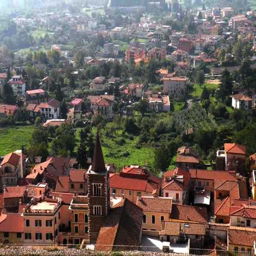
high on a hill , person overlooks the valley